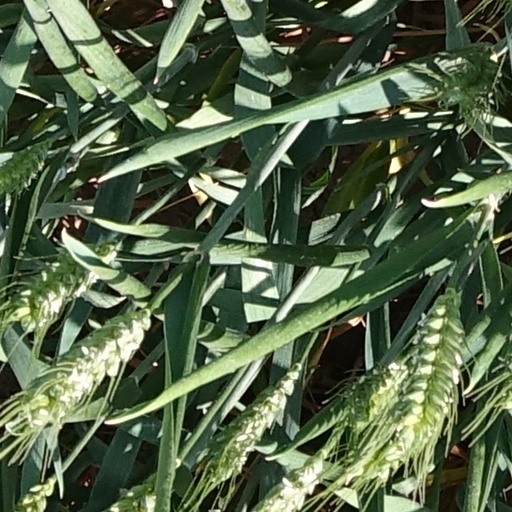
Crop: wheat